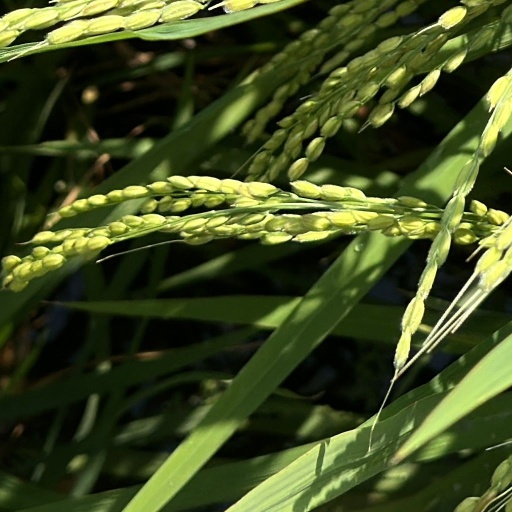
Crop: rice